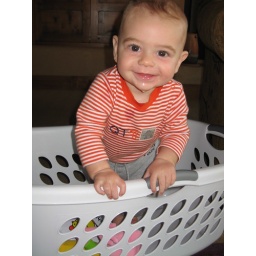
Standing in the toy basket/ laundry tub at Beeba &amp;amp; Zayde's house in Utah.